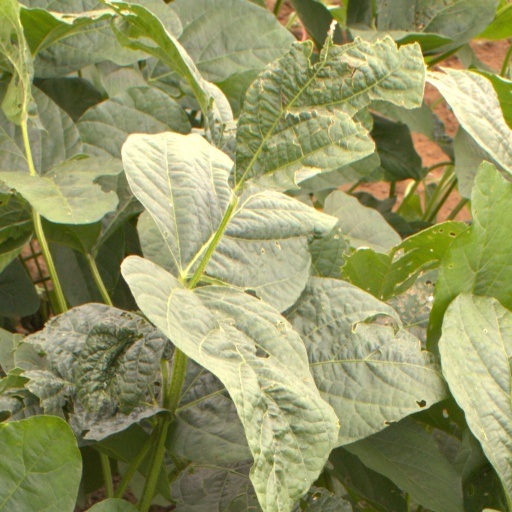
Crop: soybean